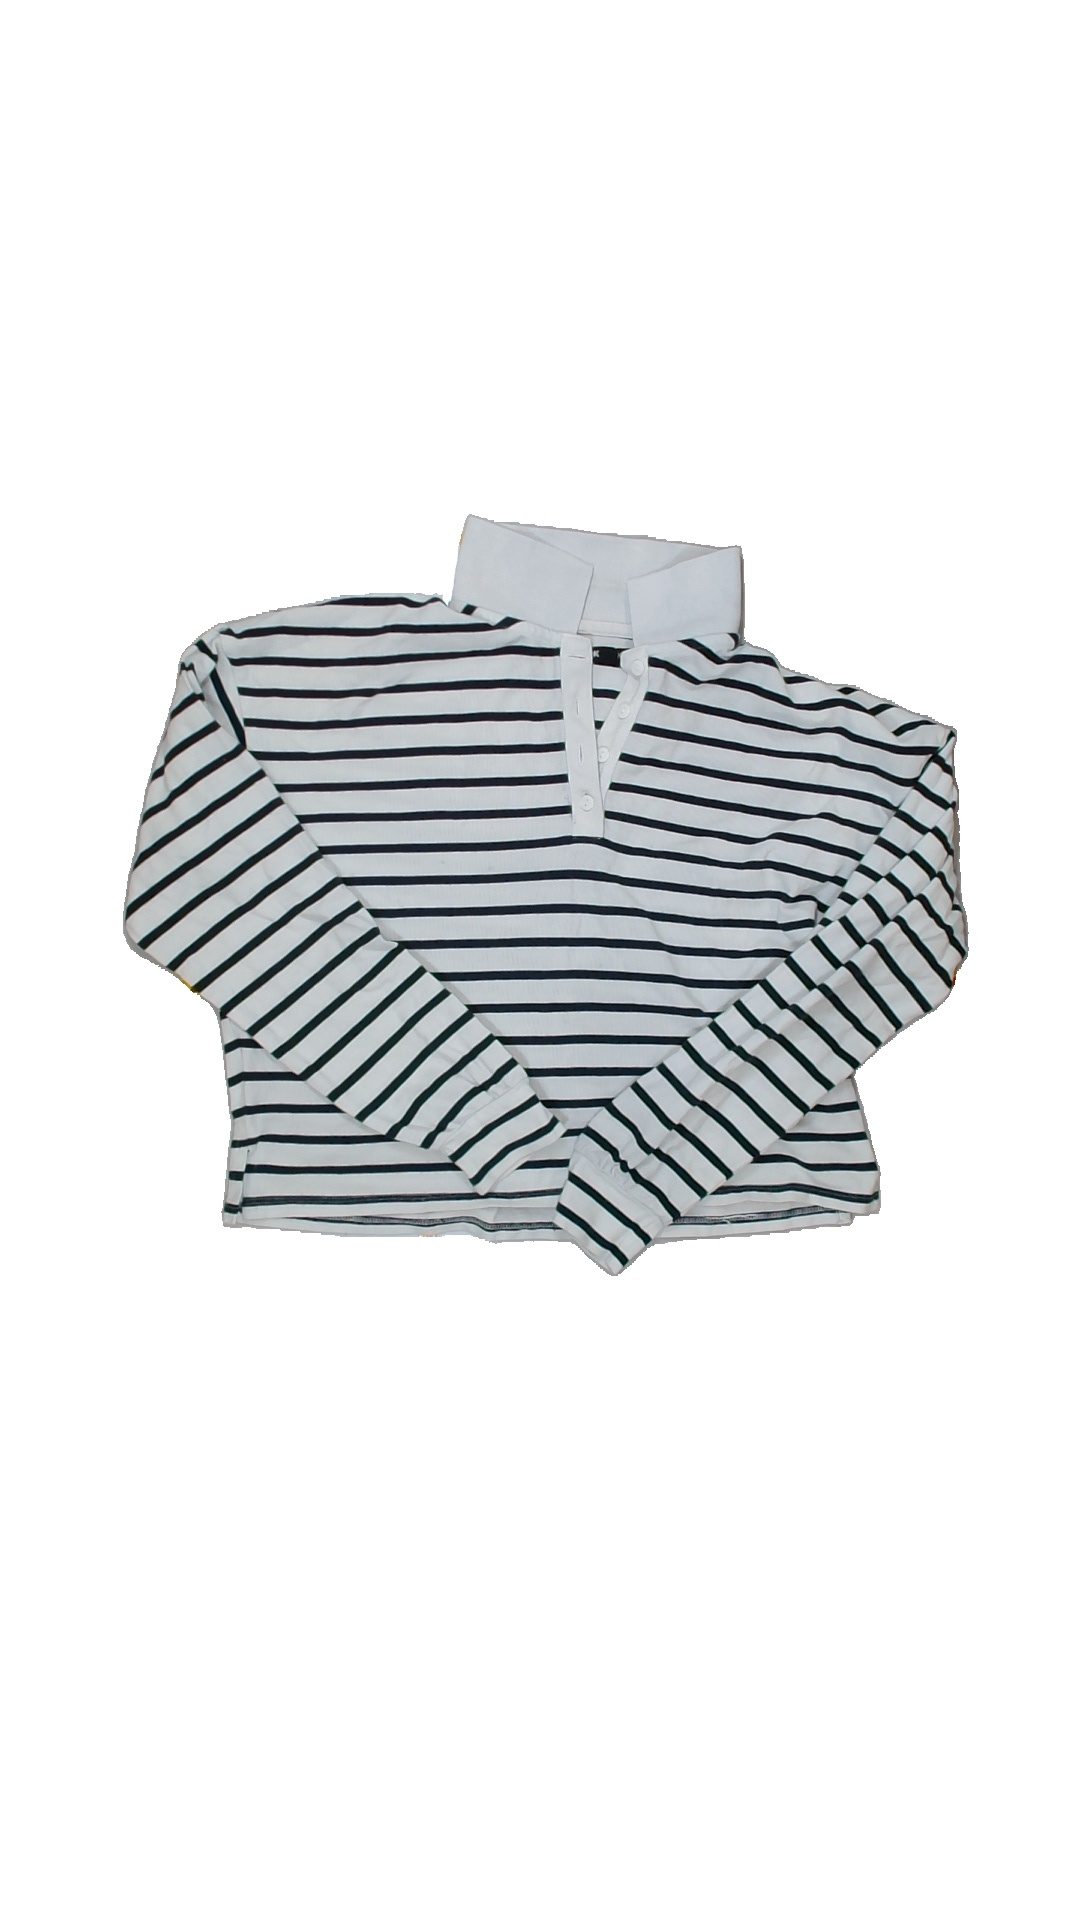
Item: Shirt (Ladies)
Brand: Bikbok
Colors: White, Blue
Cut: Loose, Collar, Cropped
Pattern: Striped
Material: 100% cotton
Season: Summer
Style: No trend
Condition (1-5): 3
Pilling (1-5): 5
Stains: No
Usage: Reuse
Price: <50